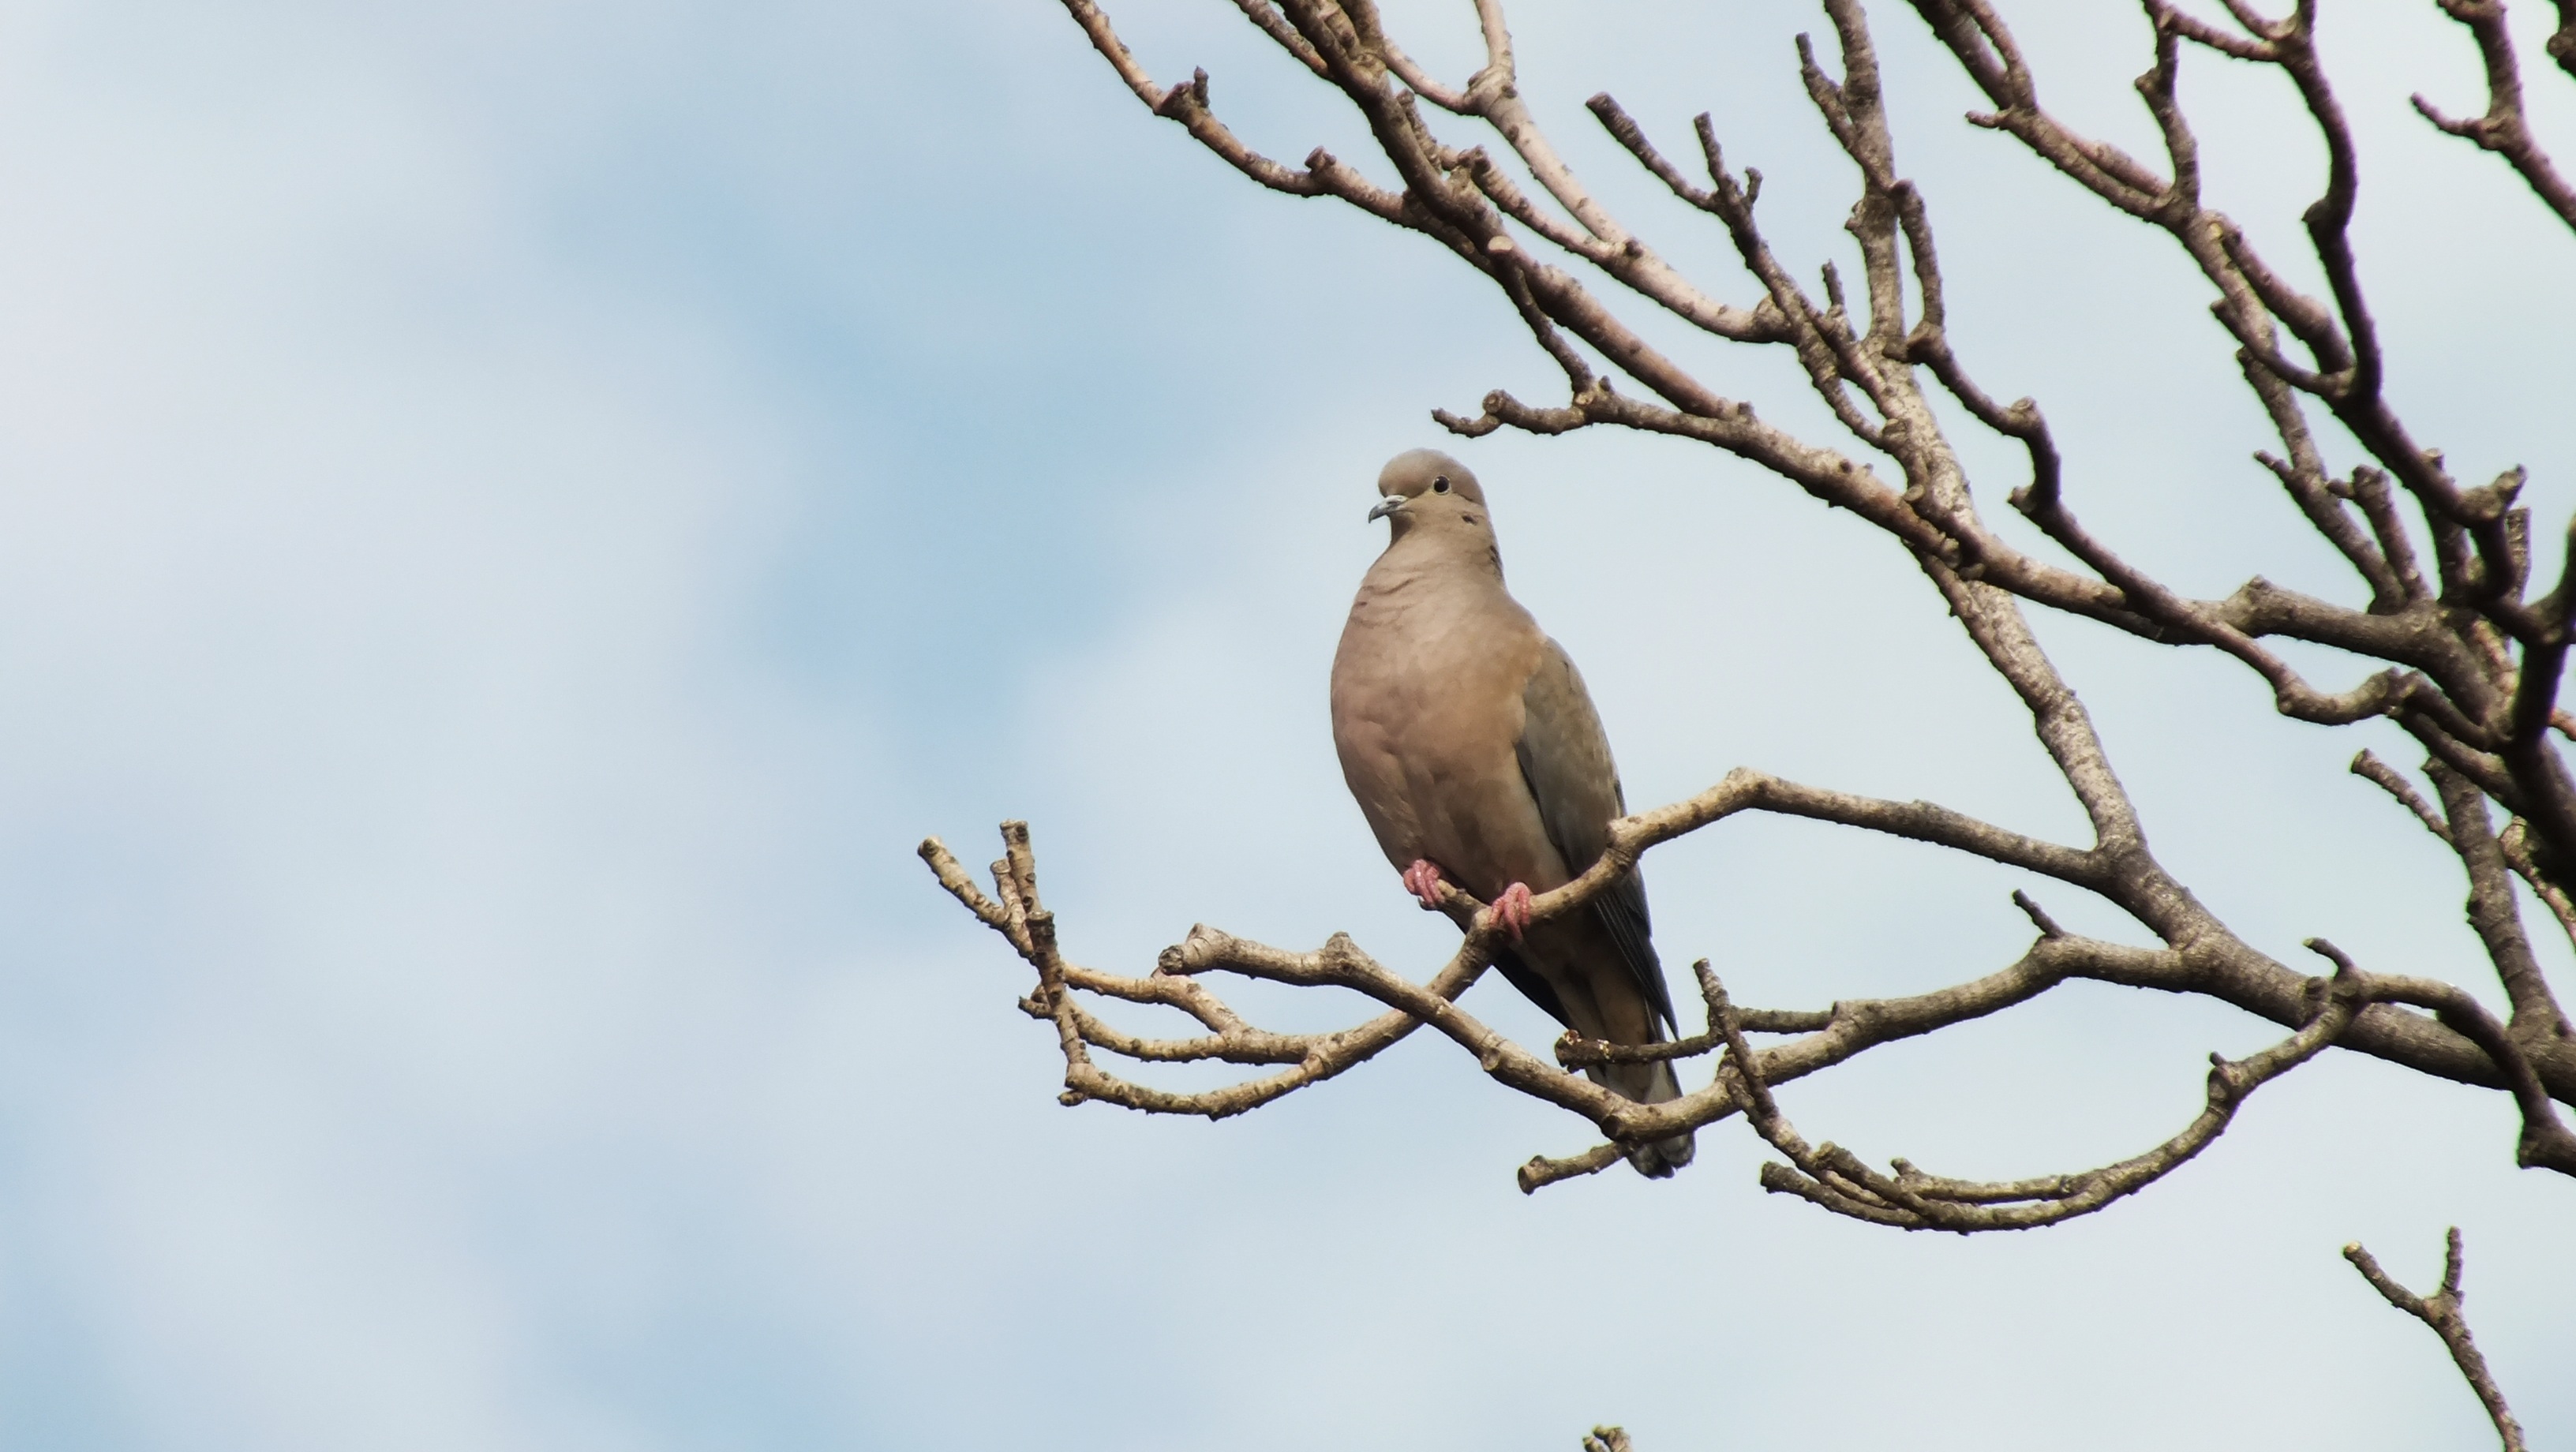
tree, nature, branch, winter, bird, sky, flower, wildlife, spring, fauna, twig, vertebrate, sparrow, ave, perching bird